Bayda, Libya

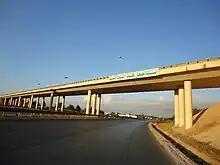
Libyan Coastal Highway with bridge overpass, to the east of Bayda

Bayda is one of the major cities in eastern Libya, and one of its major economic centers. It is also the industrial and commercial center in Libya. The major manufactured goods include food products, fertilizers and agricultural products, food processing, and imported goods, and produce from villages near the city in the Akhdar region, including cereals, dates, olives, wool, and meat. Bayda also has one of the most important markets of vegetables and fruits in Libya, because of the naturally fertile lands.